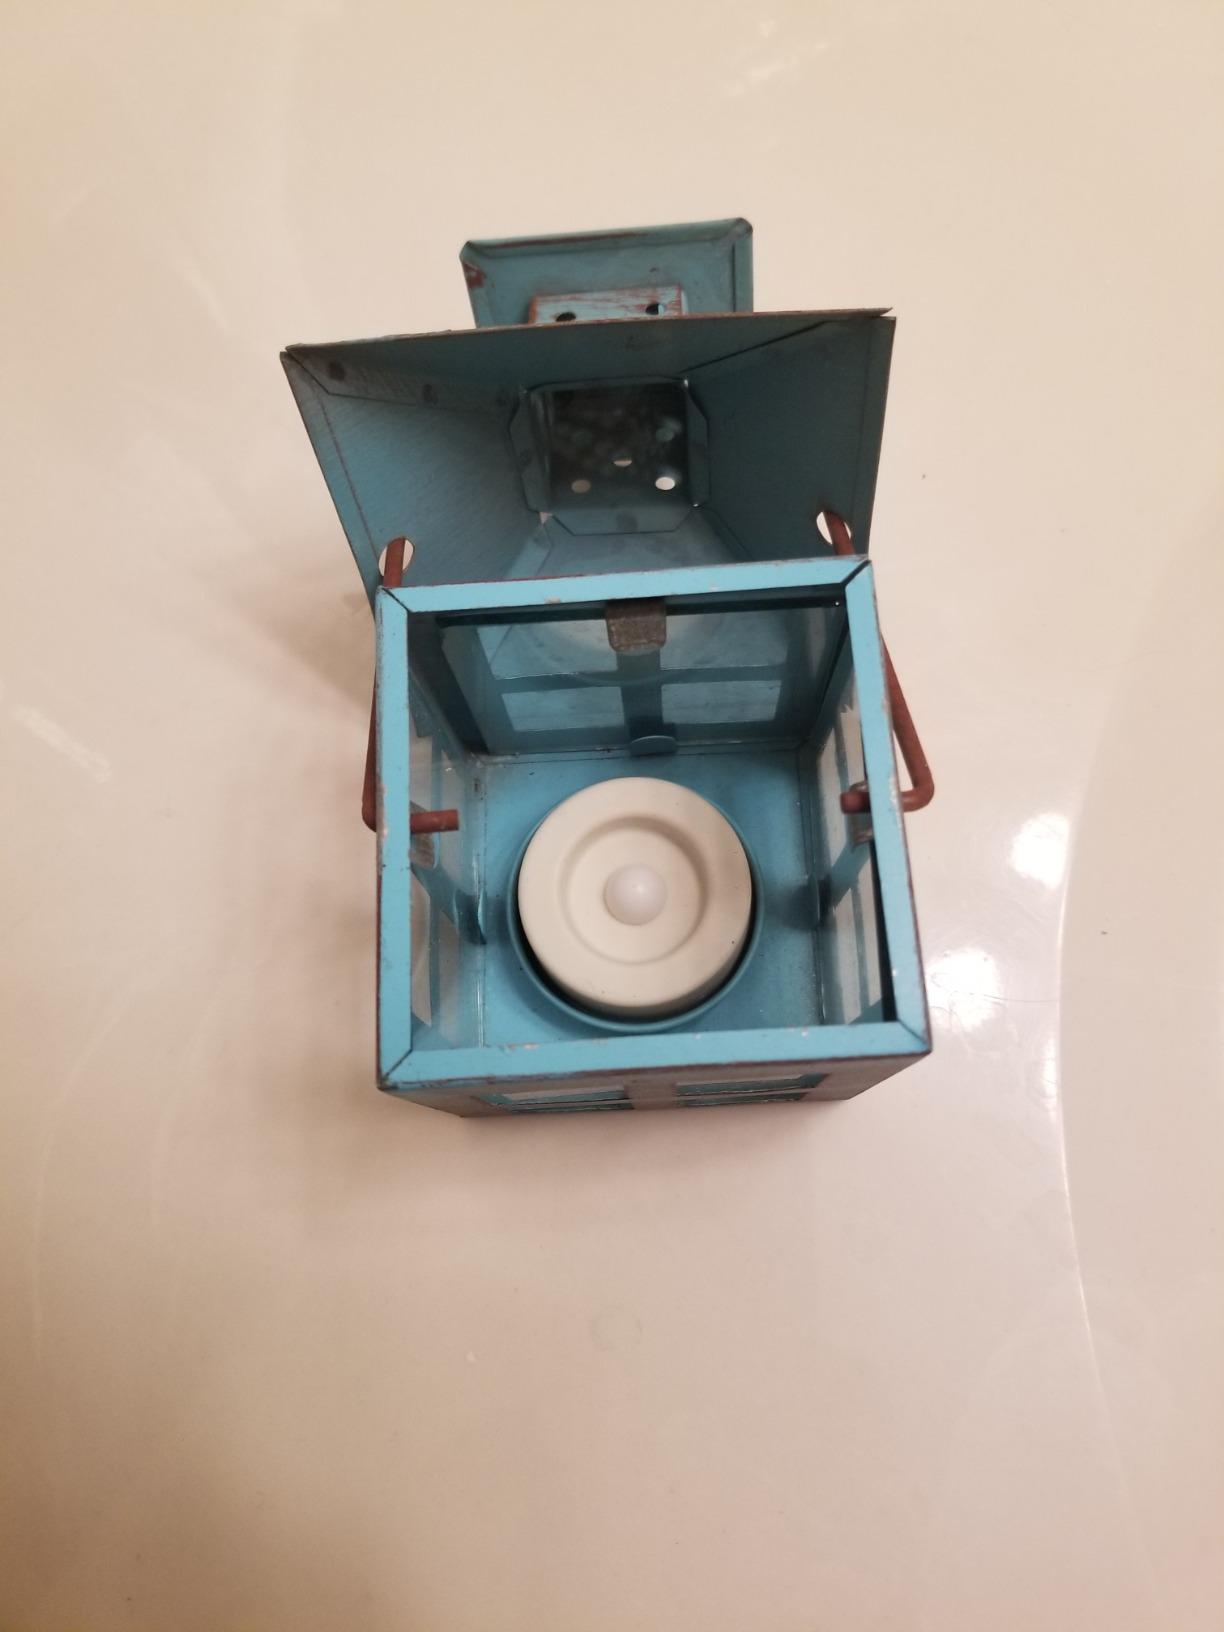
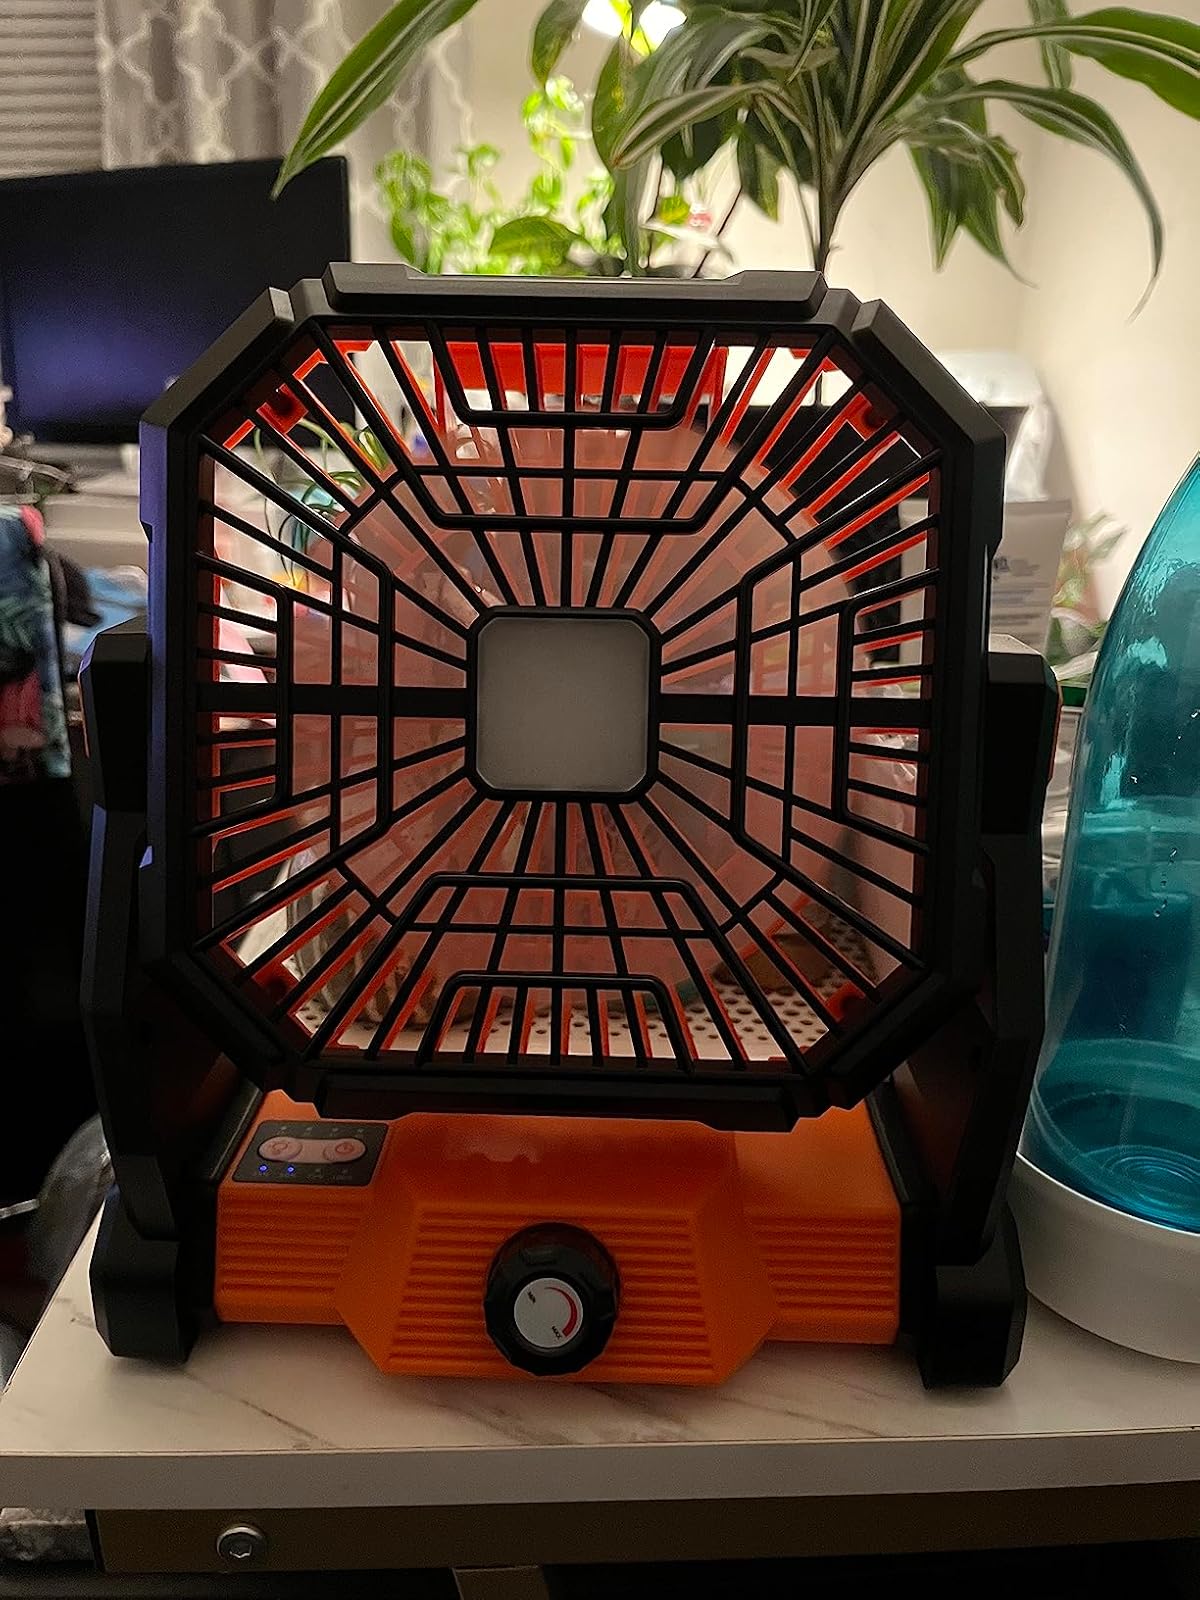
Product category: lantern
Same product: no